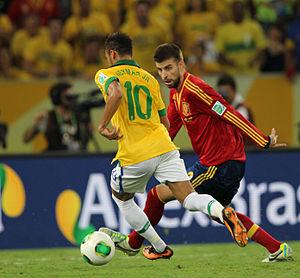
Gerard Piqué Bernabéu, né le 2 février 1987 à Barcelone, est un footballeur international espagnol, considéré comme l'un des meilleurs défenseurs au monde. Il évolue au sein du FC Barcelone à partir de 2008 au poste de défenseur central. Il débute avec l'équipe d'Espagne en 2009.
Neymar da Silva Santos Júnior dit Neymar Jr., plus couramment appelé Neymar, né le 5 février 1992 à Mogi das Cruzes, est un footballeur international brésilien évoluant au poste d'attaquant au Paris Saint-Germain, et pour l'équipe nationale du Brésil, dont il est le capitaine depuis 2014.